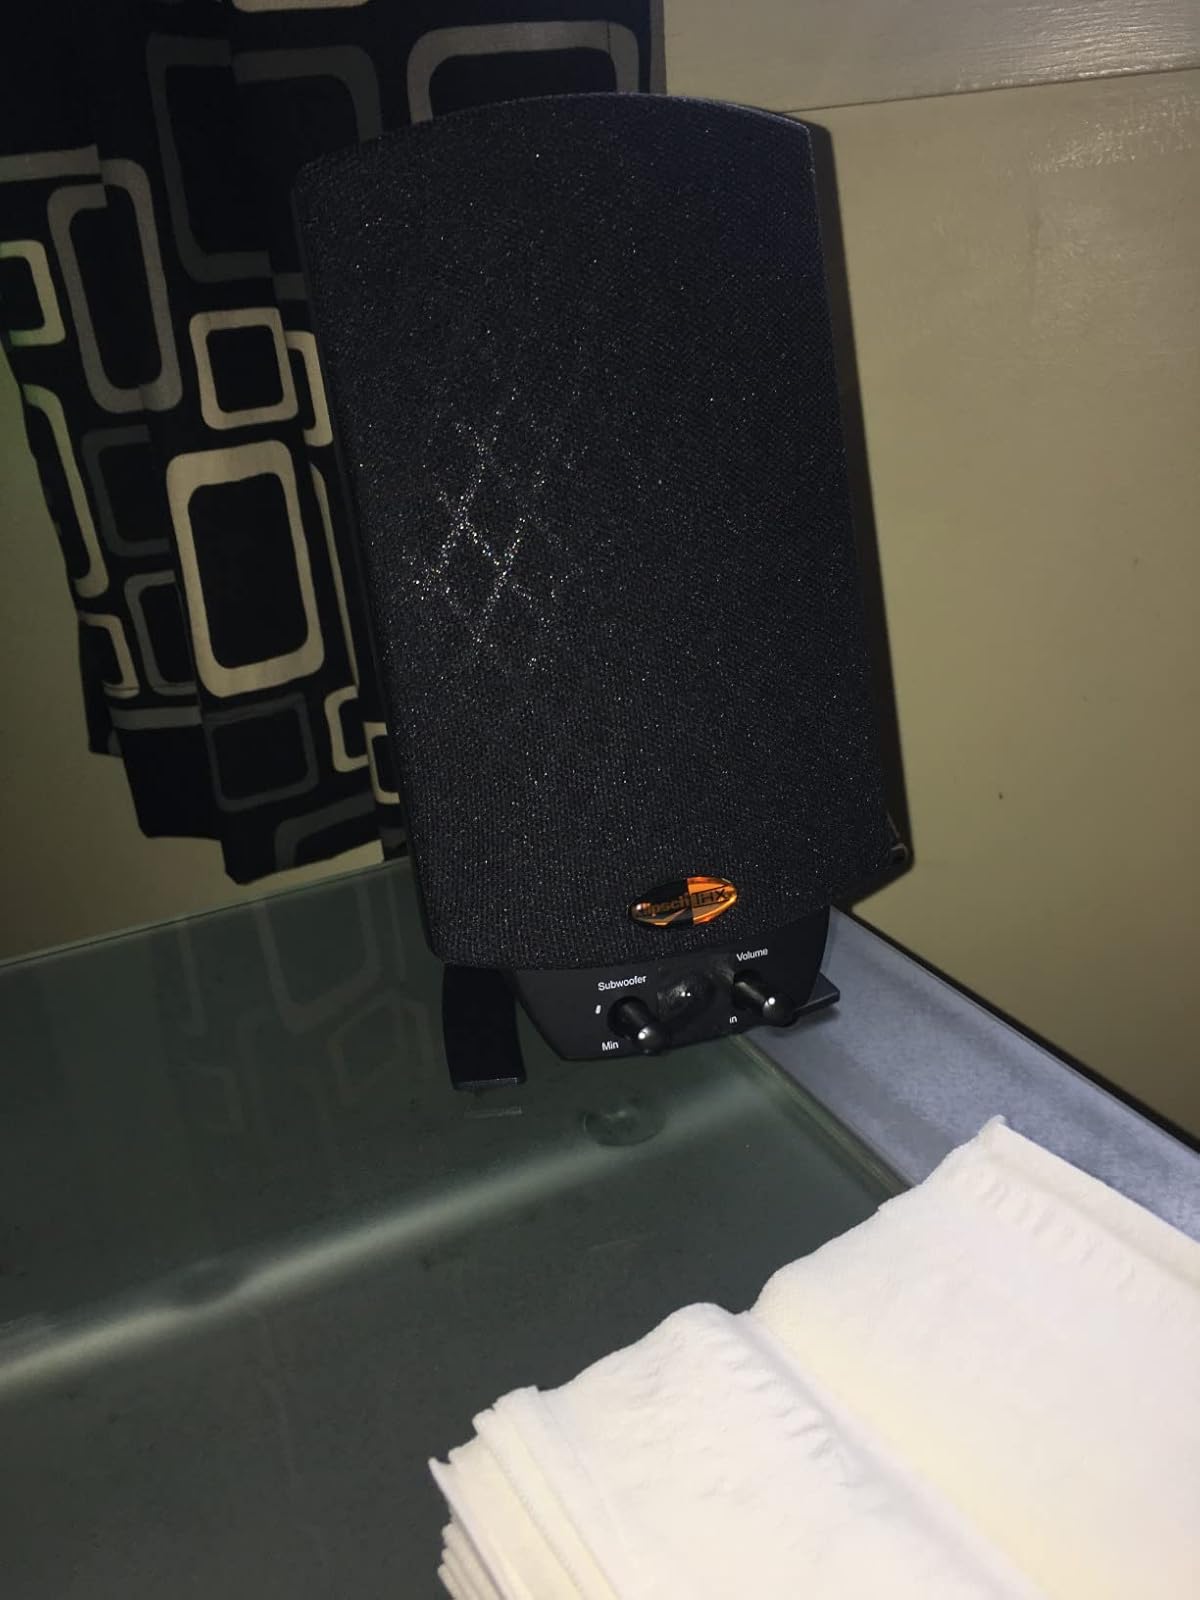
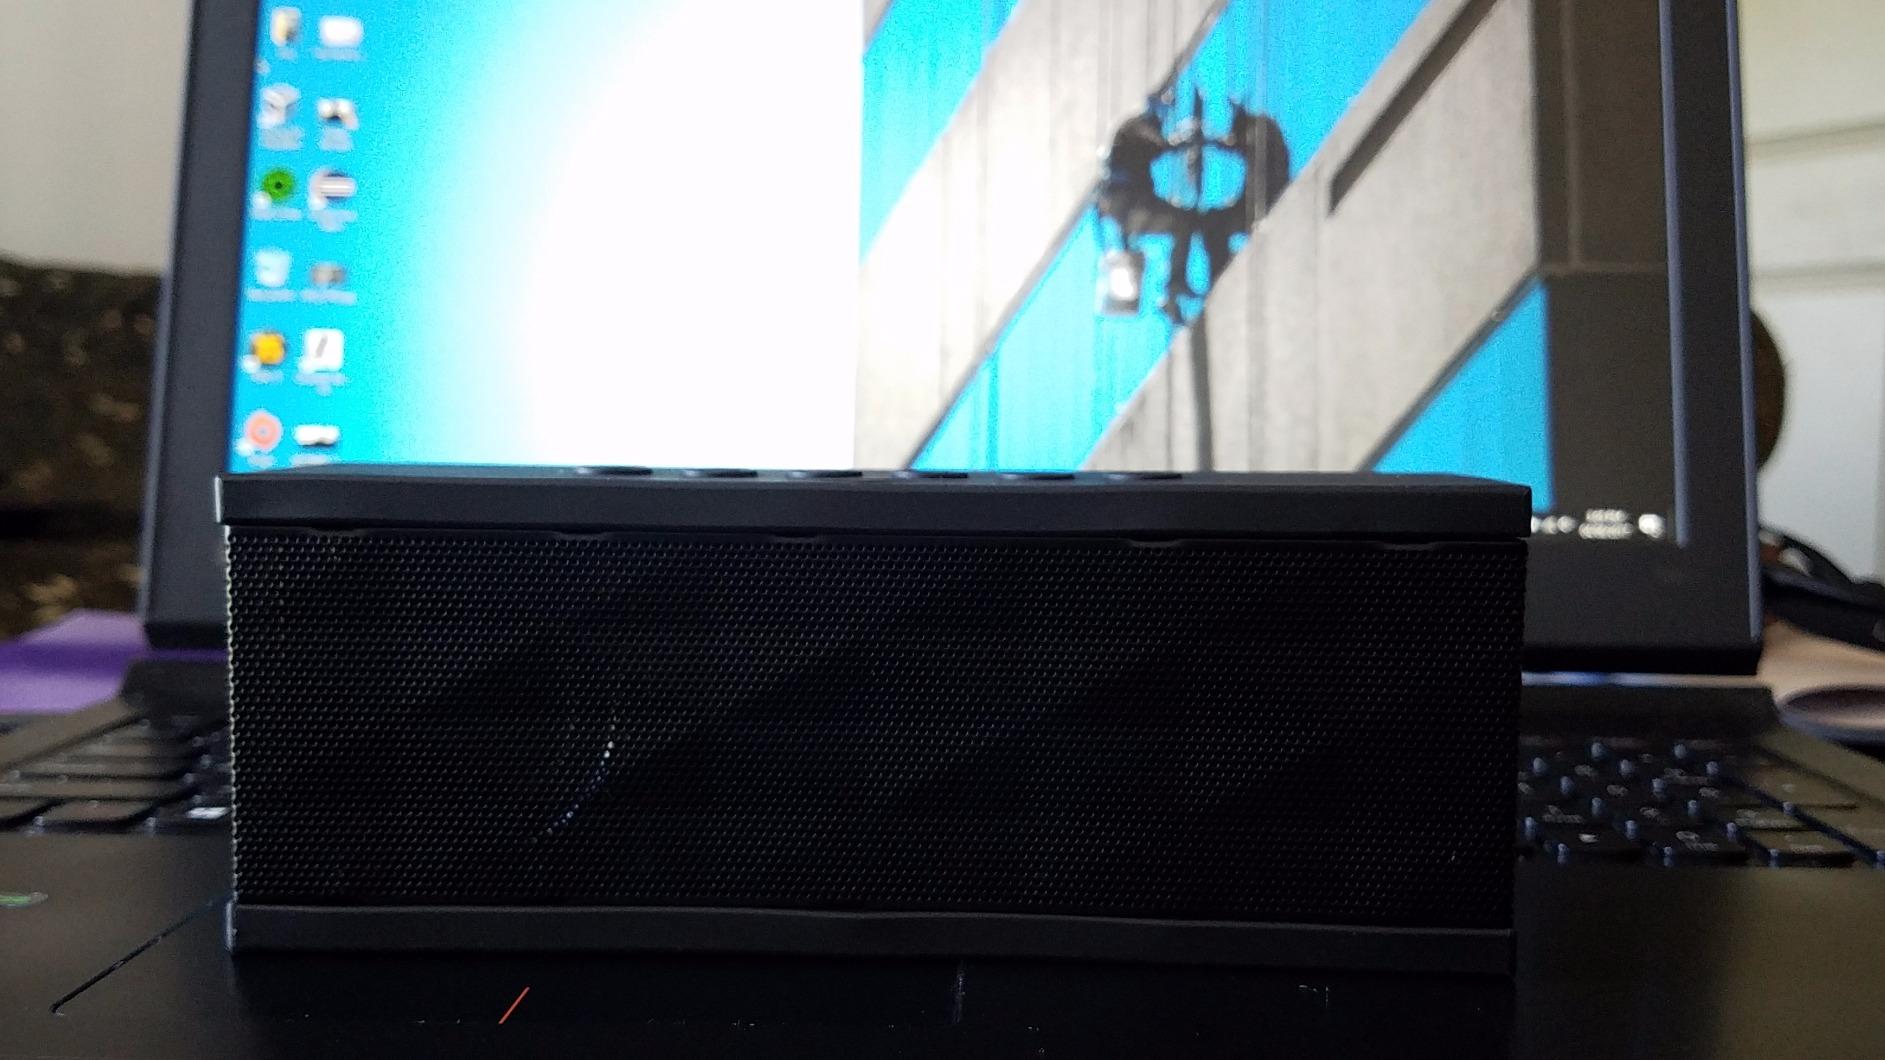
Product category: speaker
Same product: no